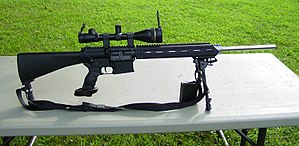
AR-10
AR-10 med snigskyttesigte.
AR-10 er en NATO Battle Rifle i kaliber 7.62 x 51 mm, udviklet af Eugene Stoner i slutningen af 1950'erne på Armalite, en afdeling af Fairchild Aircraft Corporation. Riflen blev indført i 1956 med et innovativt design udformet i phenolkomposit og smedede aludele. Dette resulterede i et let våben, som var let at kontrollere under fuldautomatisk ildafgivelse. AR-10eren var lettere end andre militære rifler på sin tid. Den oprindelige AR-10 blev bygget i relativt få antal, færre end 9.900 rifler.